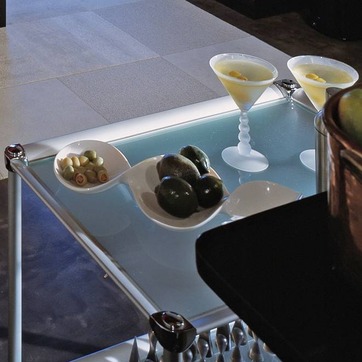
Material: food